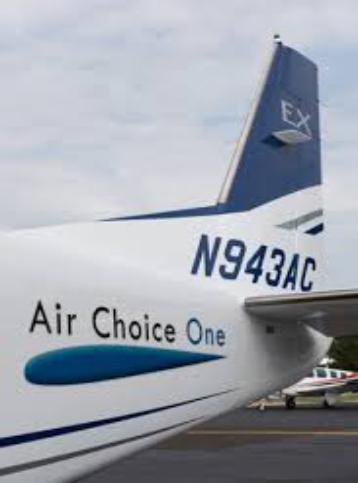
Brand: Air Choice One Airlines
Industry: Transportation